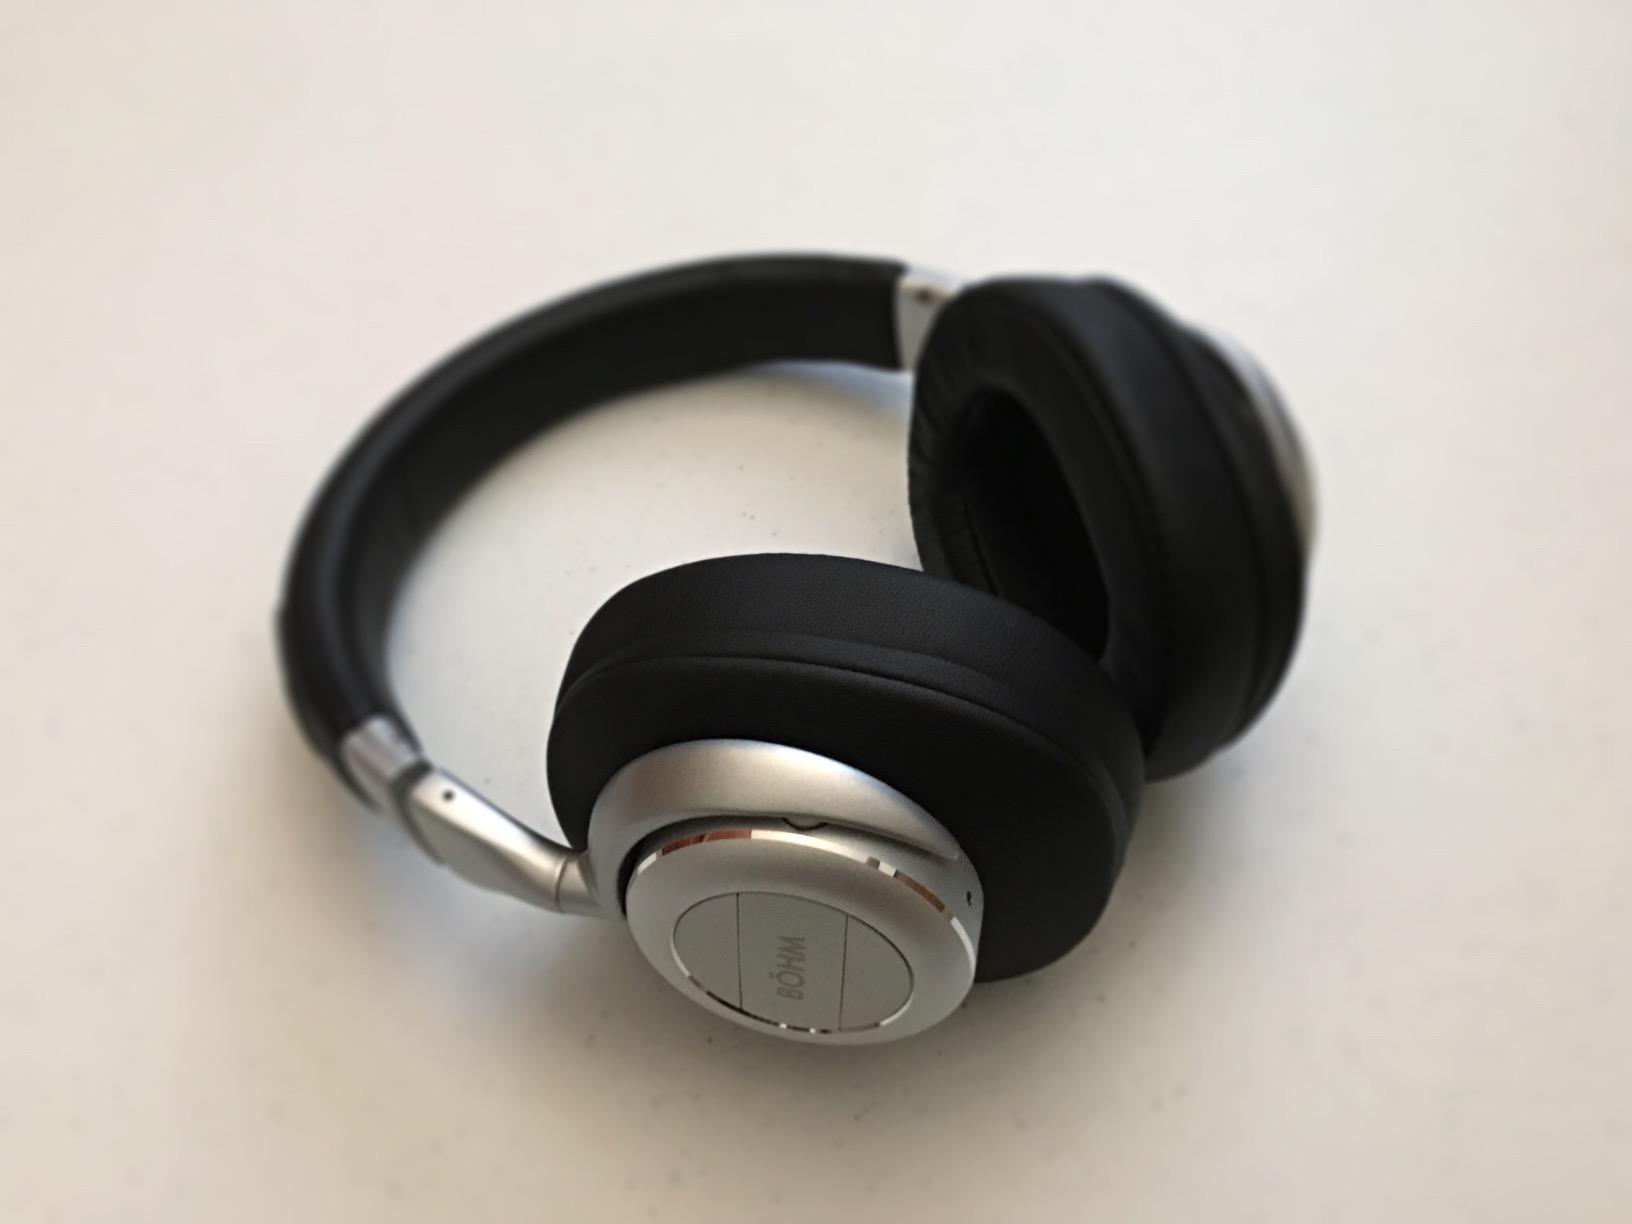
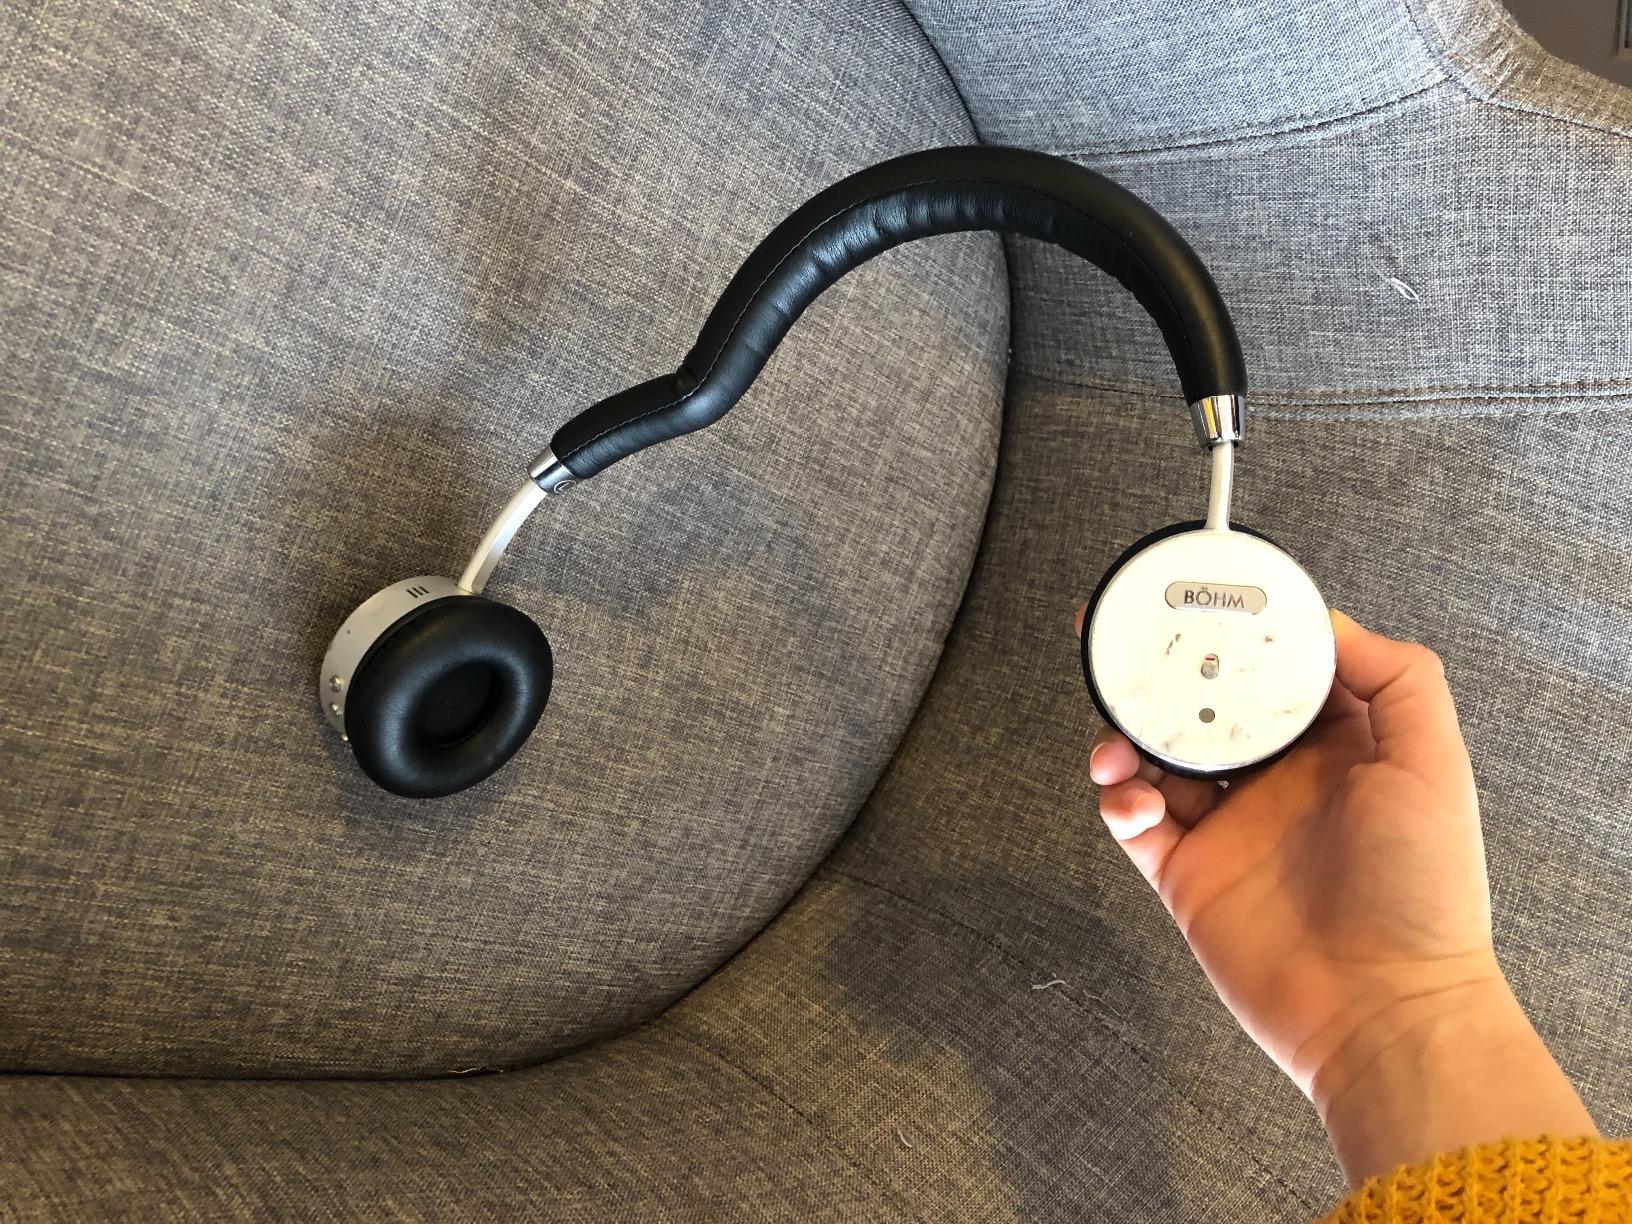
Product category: headphones
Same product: no